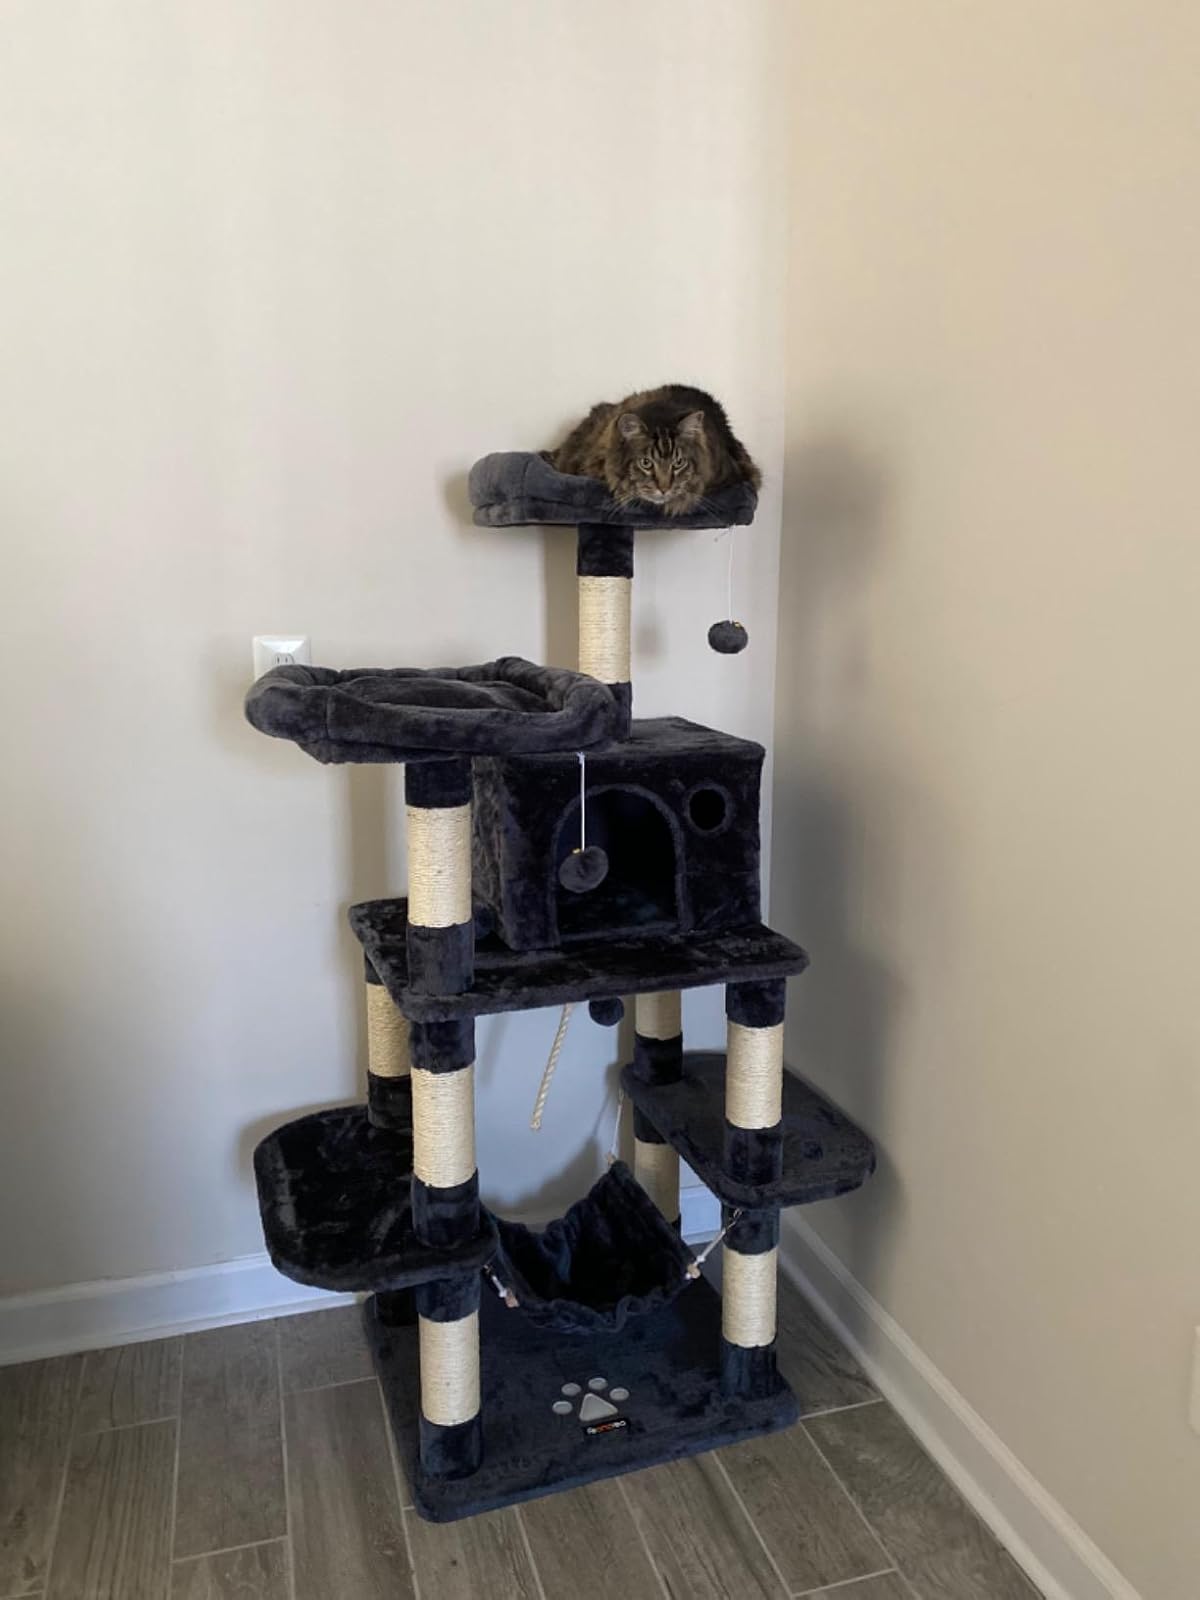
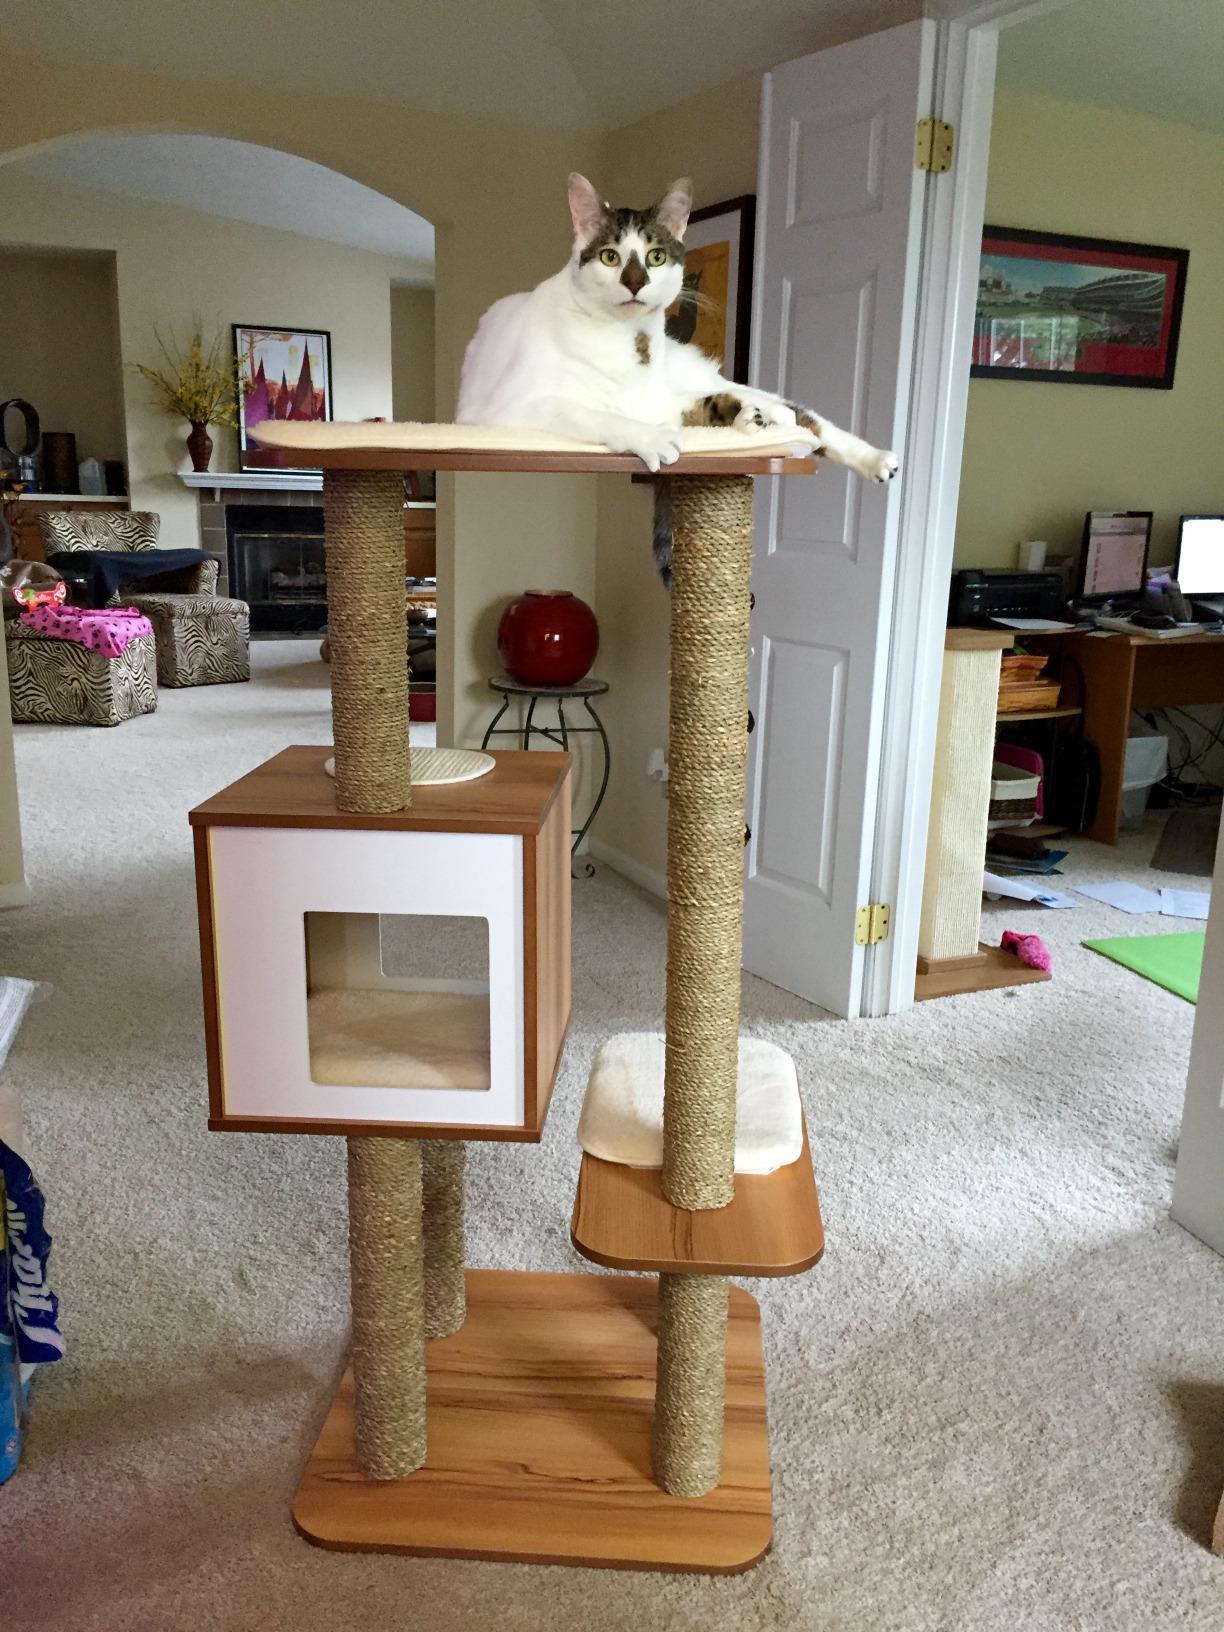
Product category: items_cat tree
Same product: no